Pismis 24-1

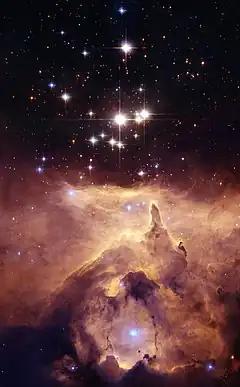
Detail of NGC 6537 with Pismis 24 (infrared and optical image)

The two components of Pismis 24-1NE cannot be detected separately, but analysis of their eclipses shows that they are almost identical, with temperatures around 42,000 K. The pair combined is nearly 800,000 times as luminous as the sun, making each individual star likely to be under . The spectral type of the combined object is O3.5 If indicating an expanded star with strong emission lines of highly ionised nitrogen. Separate spectral signatures cannot be detected so it is assumed that both stars have similar spectra. The mass as a single object has been calculated to be but each star would have a smaller mass. Hard X-ray radiation from the vicinity of Pismis 24-1 is assumed to be caused by the colliding winds of these two supergiants.